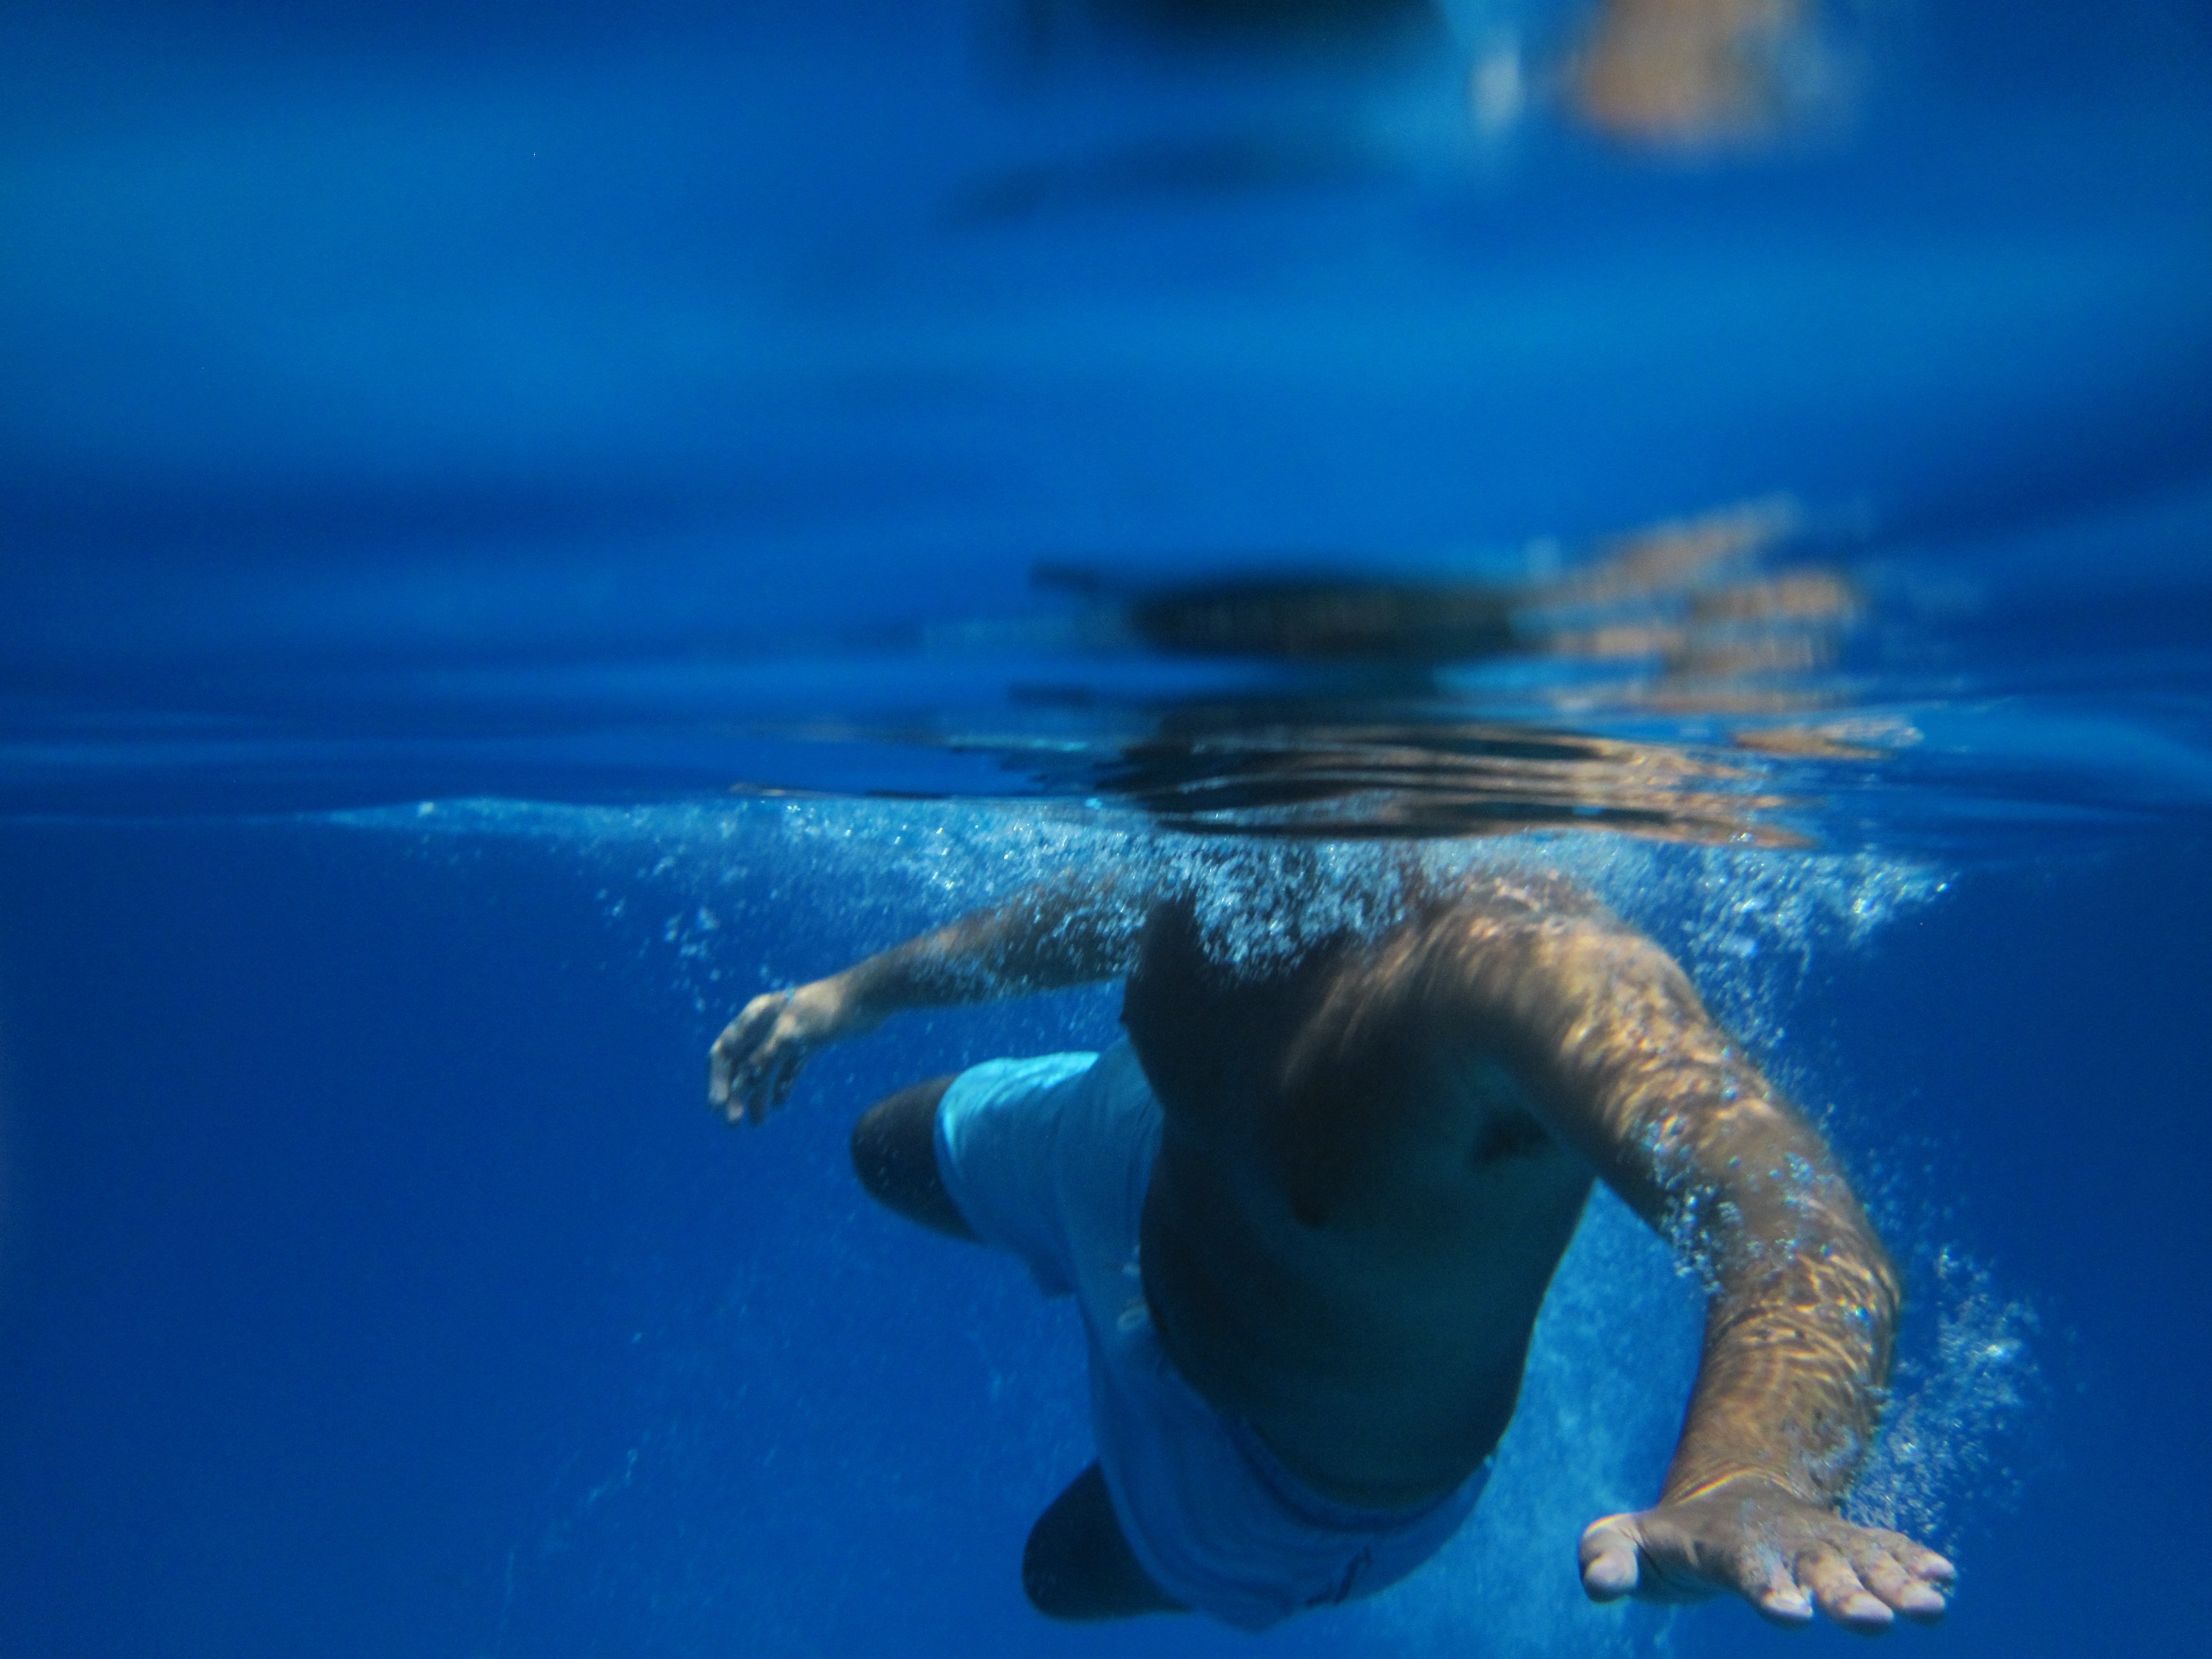
sea, ocean, recreation, diving, underwater, biology, blue, swimming, freediving, sports, water sport, outdoor recreation, marine biology